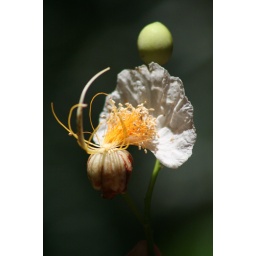
A single blossom of a Swartzia flower retrieved from the canopy of a tree in Guyana, South America.